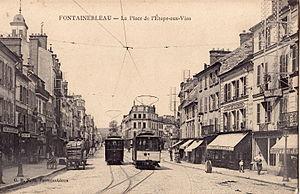
Carte postale ancienne éditée par G.B.N.G. à Fontainebleau :FONTAINEBLEAU - La Place de l'Etape
Le tramway de Fontainebleau est un réseau de tramways électriques qui a desservi l'agglomération française de Fontainebleau, en Seine-et-Marne au sud-est de Paris. Il est mis en service le 29 septembre 1896 et supprimé le 31 décembre 1953.